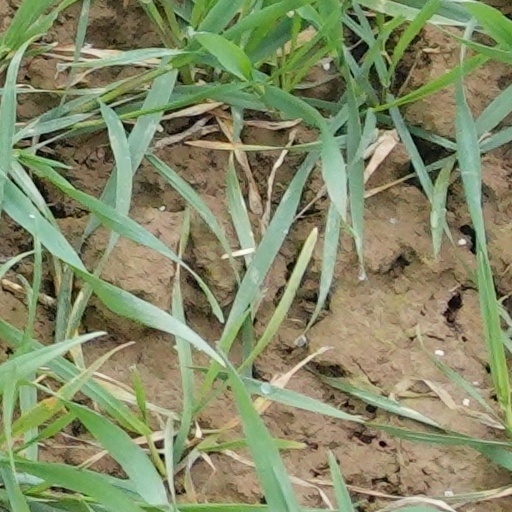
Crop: wheat